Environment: real
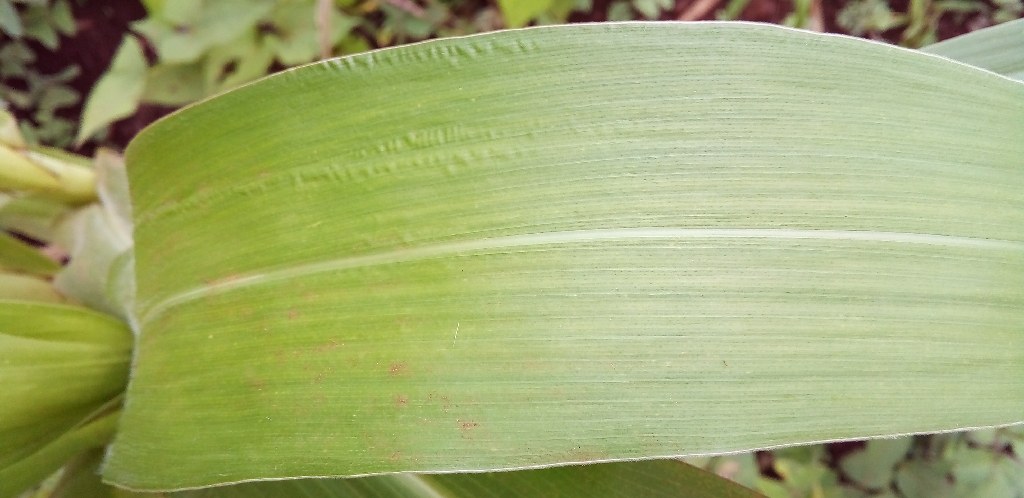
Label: healthy